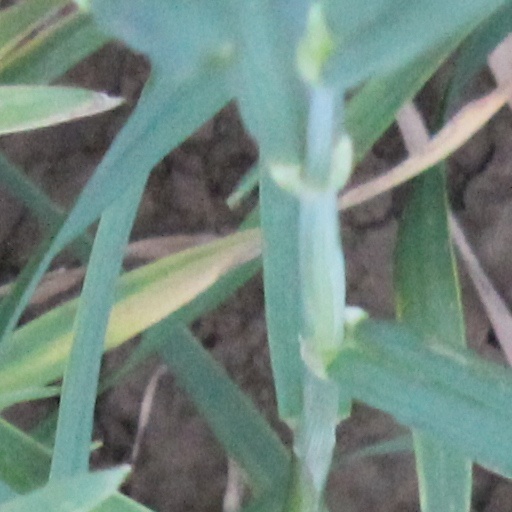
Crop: wheat